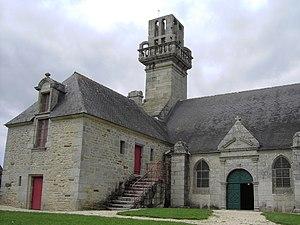
Cet article recense une partie des monuments historiques du Finistère, en France.
La Révolte du papier timbré est une révolte antifiscale d’Ancien Régime qu'a connue l’Ouest de la France, sous le règne de Louis XIV, à la suite d'une hausse des taxes, dont celle sur le papier timbré, requis pour les actes authentiques.